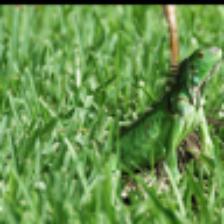
Label: NonHuman